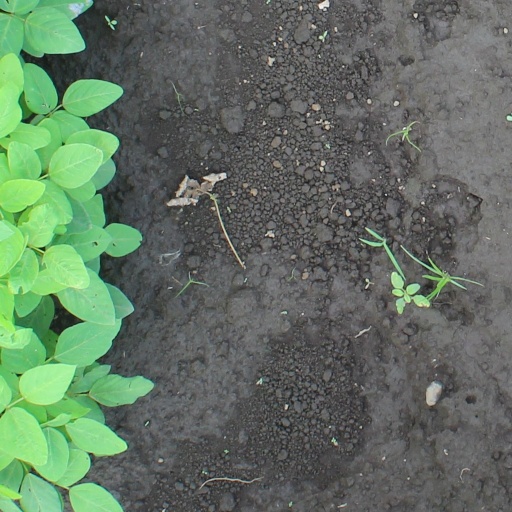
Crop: soybean